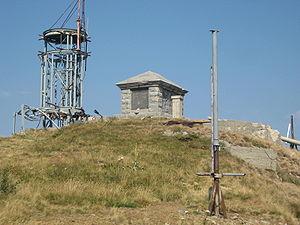
Le mont Pančićev vrh est le point culminant des monts Kopaonik. Il se situe dans le sud de la Serbie centrale, à quelques centaines de mètres du Kosovo. À son sommet se trouve une base militaire de l'Armée serbe ainsi que le mausolée du botaniste Josif Pančić, en l'honneur duquel la montagne a été renommée le 7 juillet 1951, alors qu'elle était précédemment nommée Milanov vrh d'après Milan Iᵉʳ de Serbie. Le mausolée a été endommagé lors de bombardements de l'OTAN au cours de l'Opération Allied Force en 1999.